Landesbank

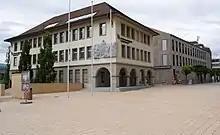
in Vaduz

The German name of the National Bank of Liechtenstein is .